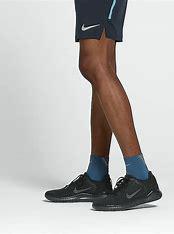
Brand: Nike
Model: Free RN 2018